Exelby

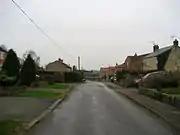
Houses in Exelby

In the 1086 "Domesday Book" Exelby is noted as Aschilebi, with only one man but 20 ploughlands, and in the North Riding's Land of Count Alan. In 1066 Merleswein the Sheriff was Lord of the Manor, which by 1086 had been transferred to Robert of Moutiers, with Count Alan of Brittany as Tenant-in-chief.